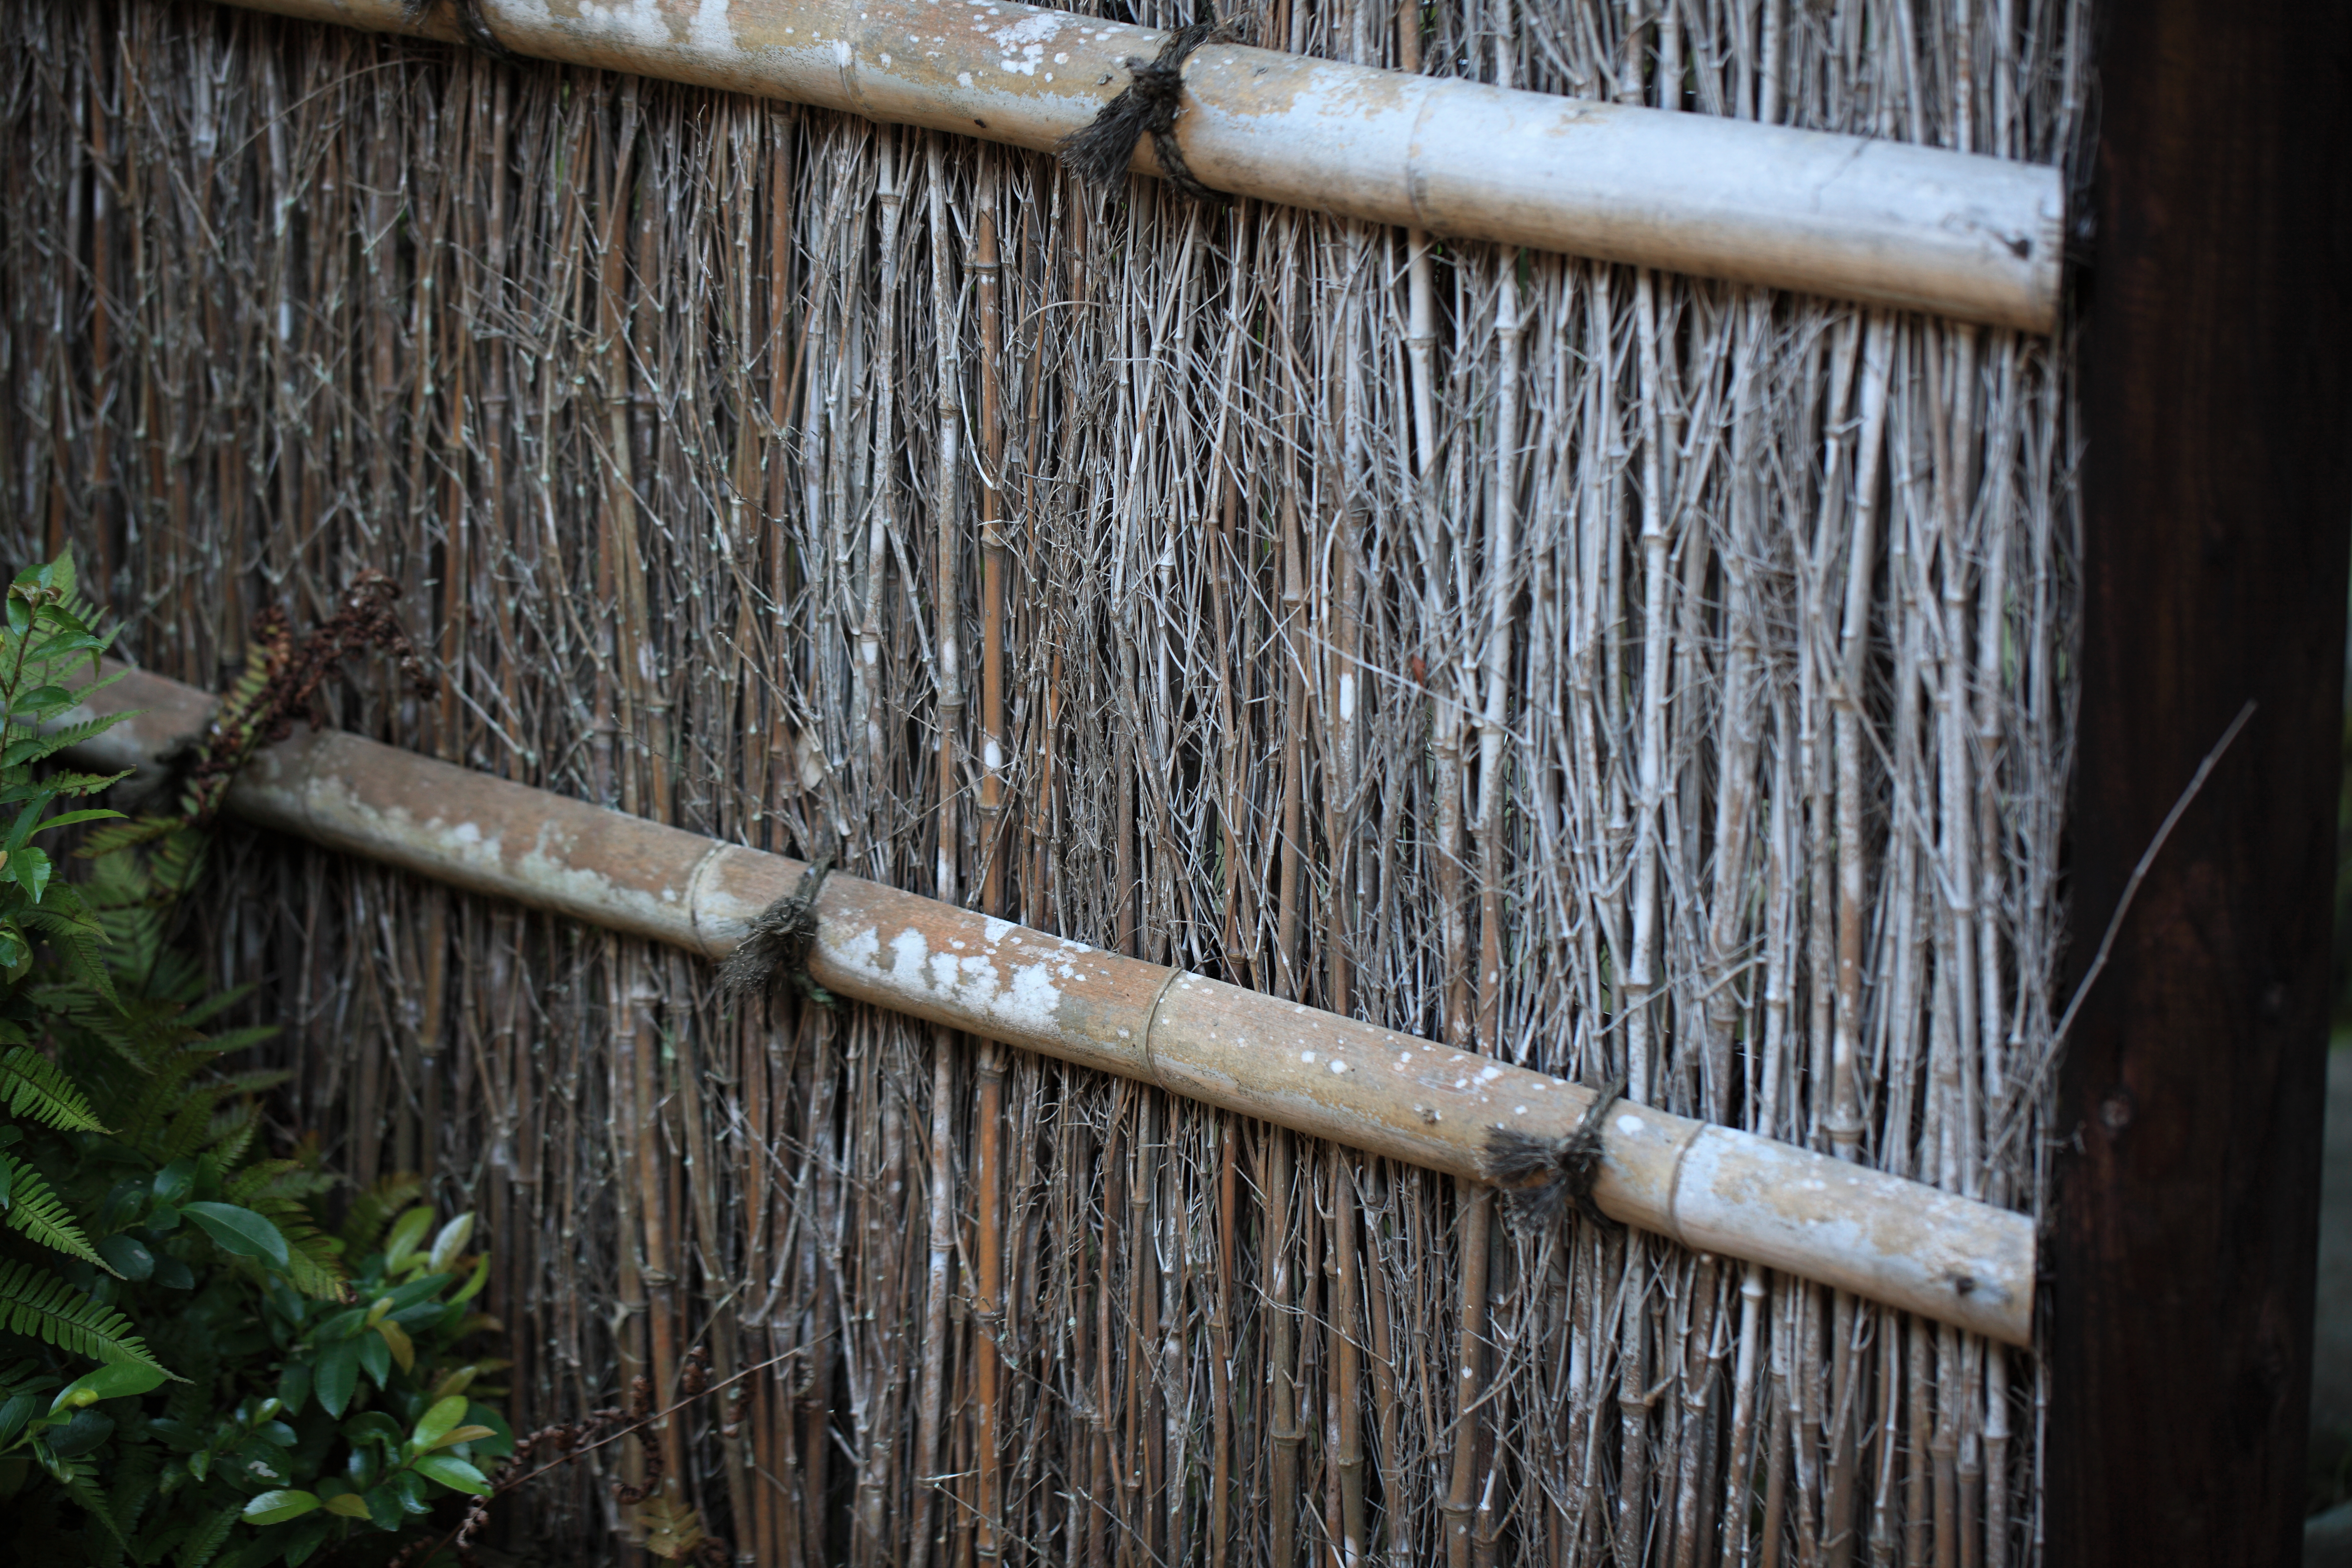
branch, fence, wood, wall, high, park, 5d, hires, bamboo, markii, hi, res, resolution, chiba, kashiwa, akebonoyama, outdoor structure, home fencing